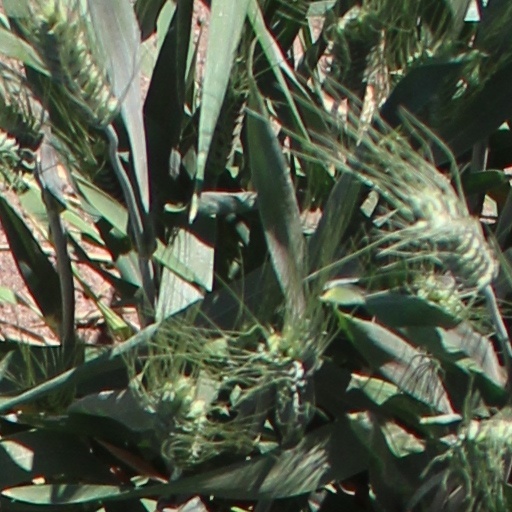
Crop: wheat